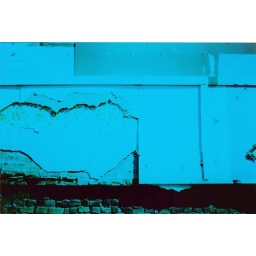
50+ years of layers... brick, studs, drywall, wall paper, panel, drywall, trim....An old building in my hometown is taken down.